Fearless (2006 film)

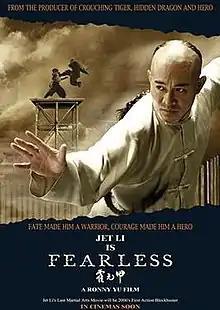
Theatrical release poster

Fearless, also known as Huo Yuanjia (') in Chinese, as Spirit in Japan and as Jet Li's Fearless""' in the United Kingdom and in the United States, is a 2006 martial arts film directed by Ronny Yu and starring Jet Li. A Hong Kong-Chinese co-production, it is loosely based on the life of Huo Yuanjia, a Chinese martial artist who challenged foreign fighters in highly publicized events, restoring pride and nationalism to China at a time when Western imperialism and Japanese manipulation were eroding the country in the final years of the Qing dynasty before the birth of the Republic of China. Li stated that the film was his last wushu martial arts film, a point also made in the film's television promotions and other publicity, although he would do action films with martial arts in them and did not rule out historical epics with martial arts.